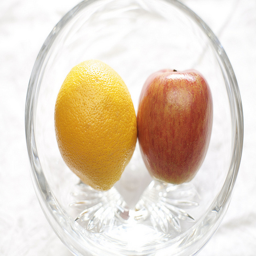
An apple and an orange in a glass holder
A bowl that has apples and oranges in it.
A clear glass bowl with an orange and an apple in it.
an orange and an apple in a glass bowl
an orange and an apple are on a plate